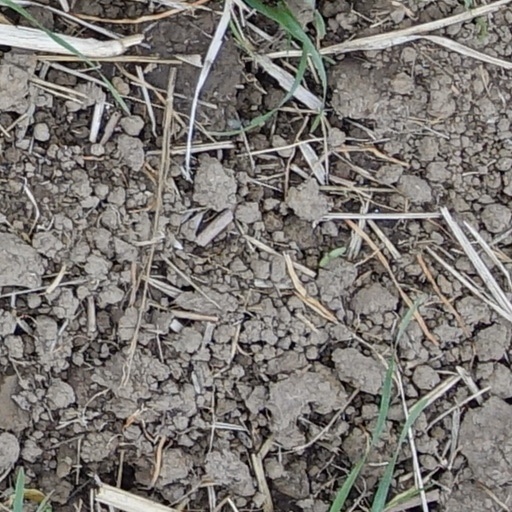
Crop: wheat